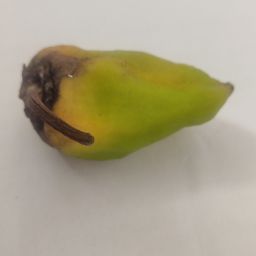
Crop: New Mexico Green Chile
Quality: Damaged